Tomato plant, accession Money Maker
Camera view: bottom (45 deg); turntable rotation: 30 degrees
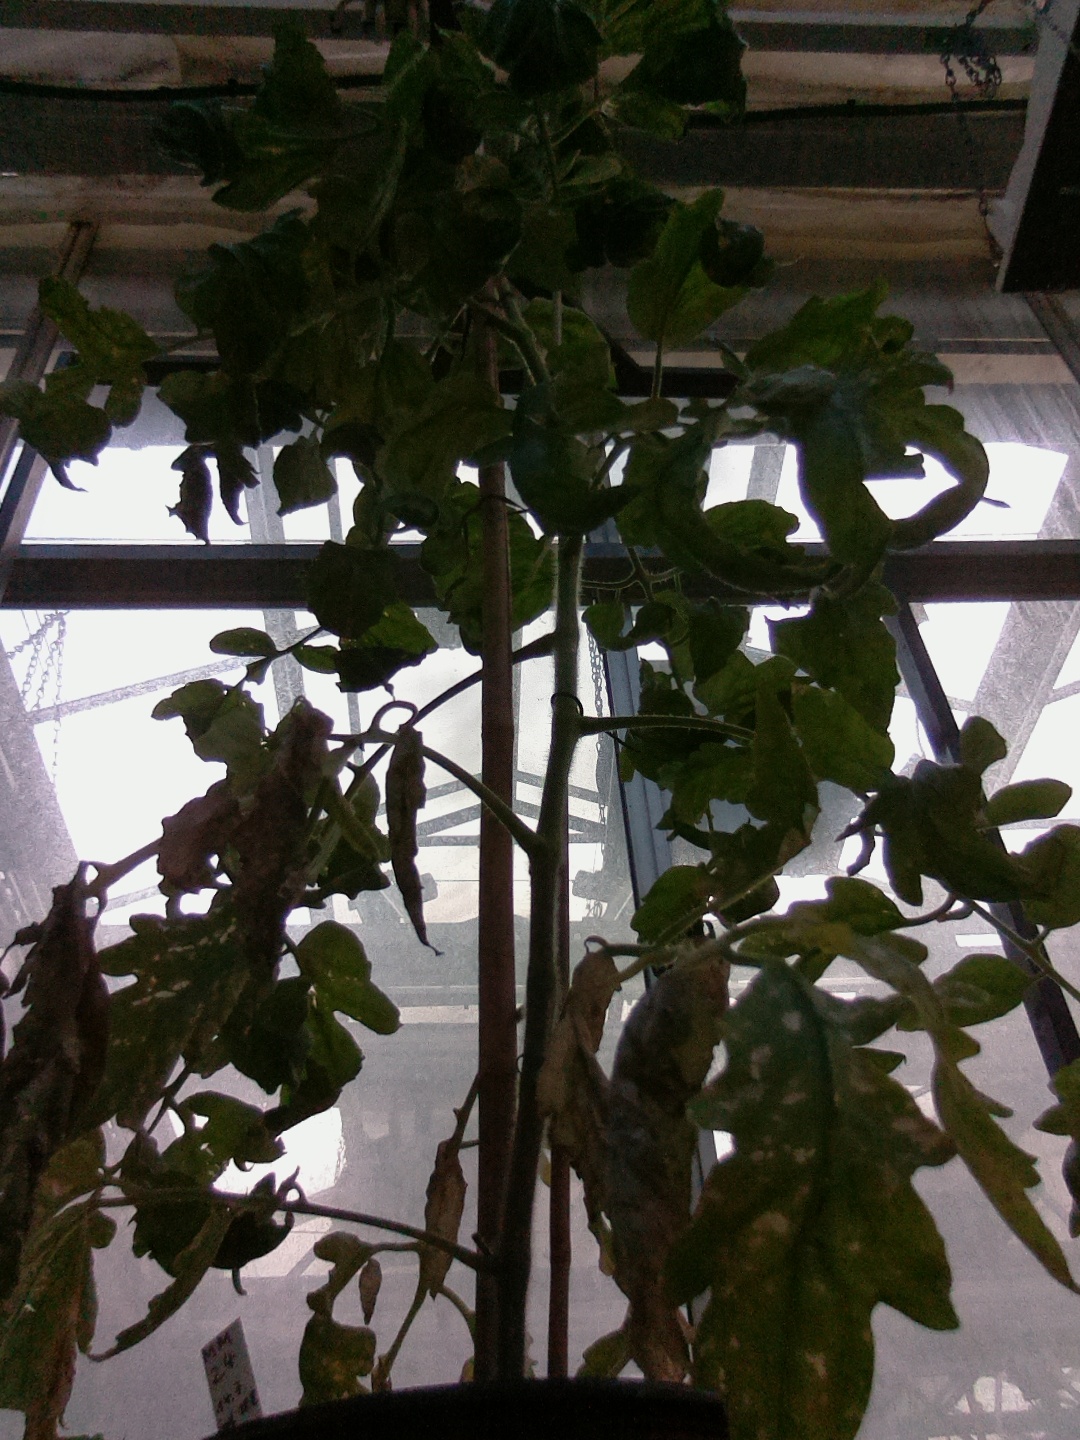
BBCH growth stage 29: 90%-100% Side shoots formed